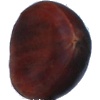
Label: chestnut